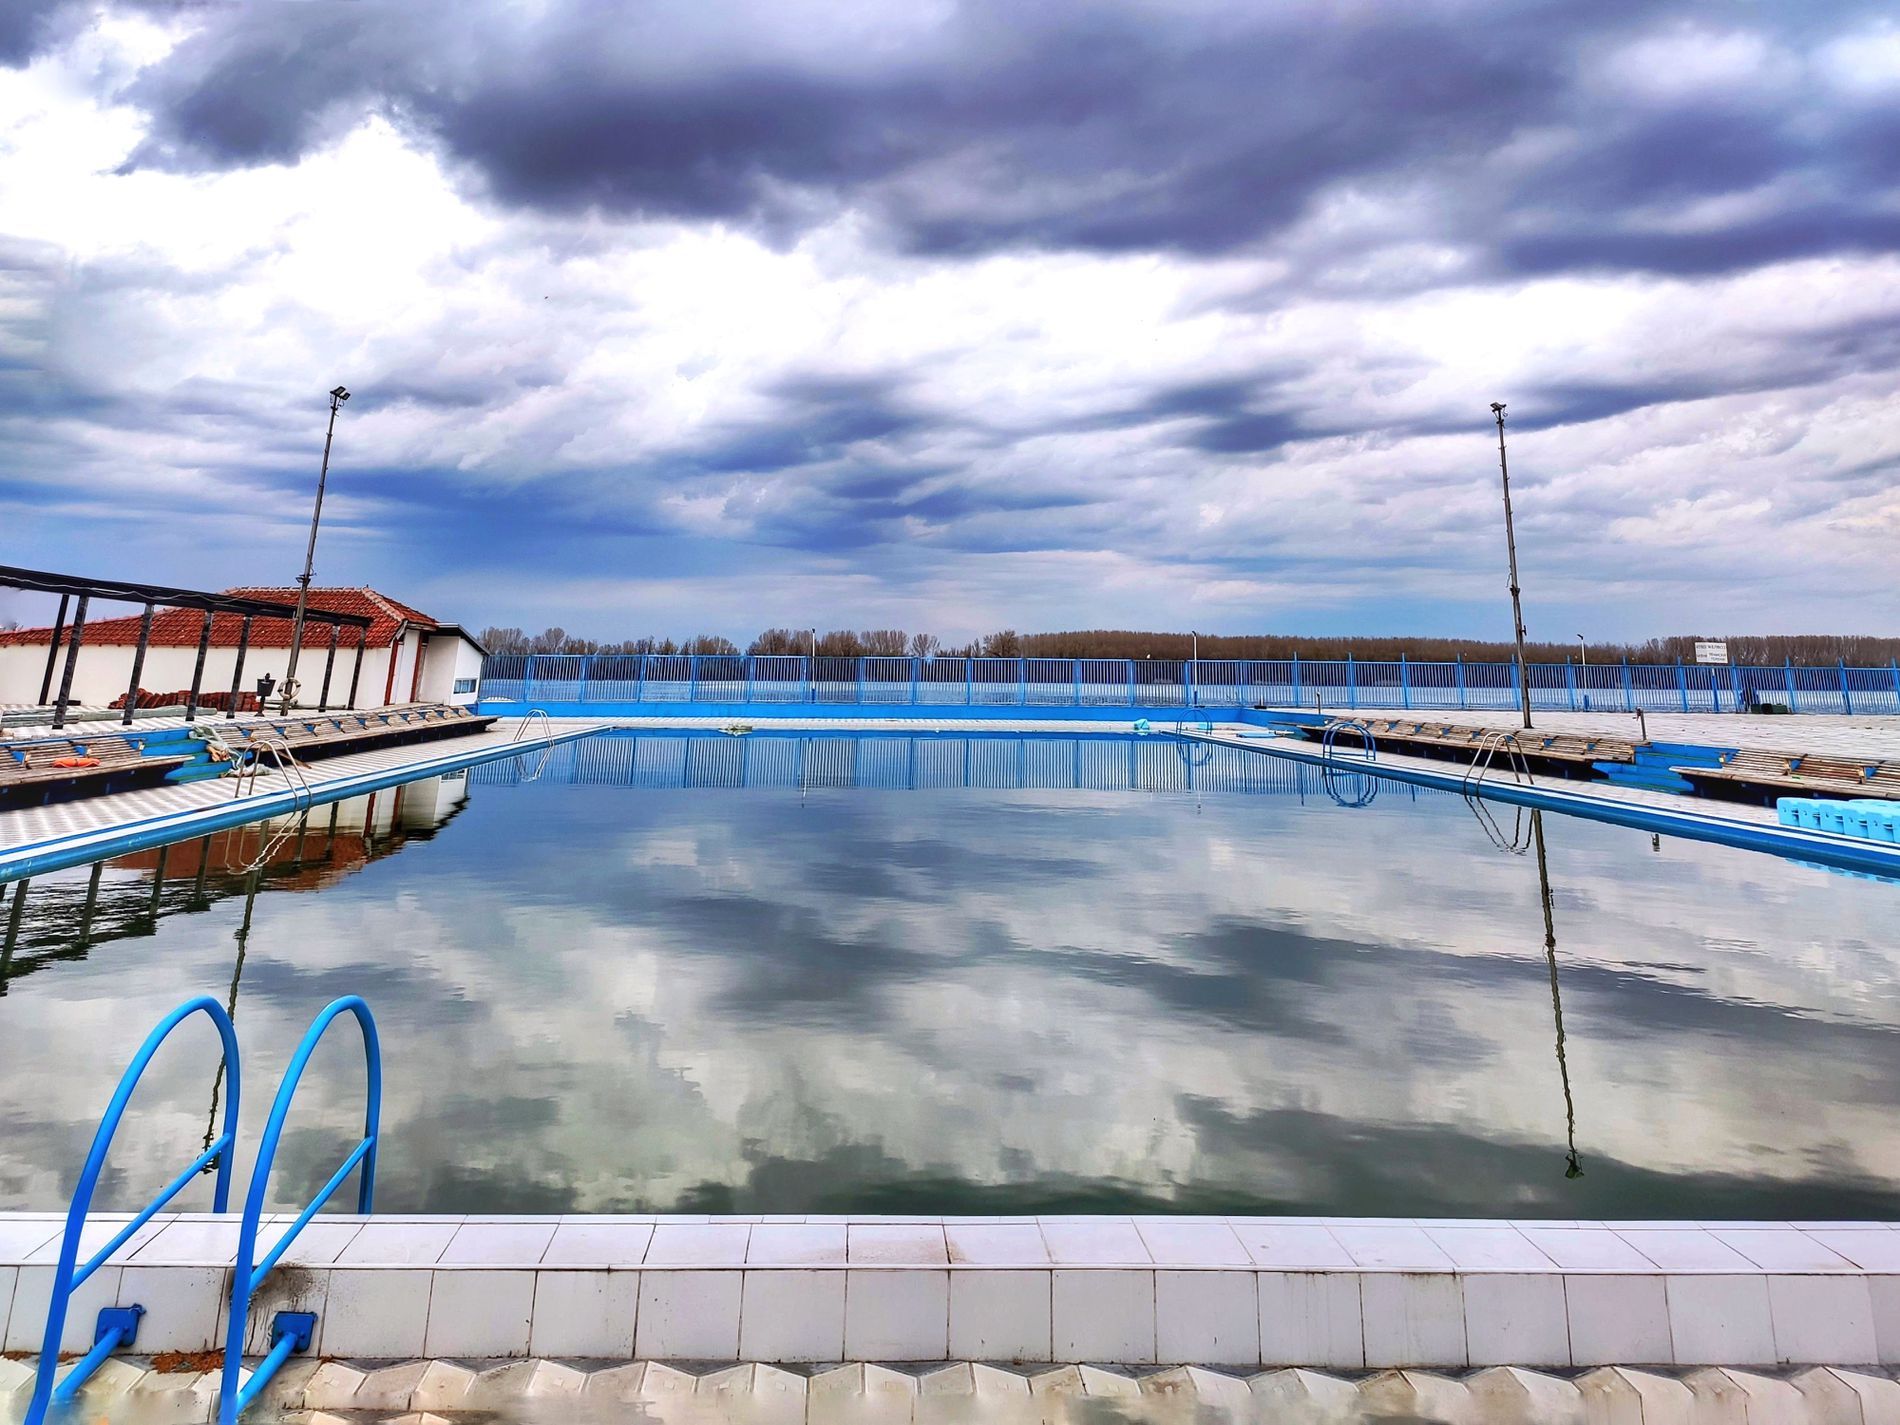
outdoor swimming pool
The photograph is of an outdoor swimming pool with cloudy sky reflected on its surface.
The pool is characterized by blue and white tiled edges and blue metal ladders.
In the background, a white building with a red roof is visible, along with some structural elements like poles.
A swimming pool captured from an eye level perspective, featuring perfect water reflection.
The color palette includes cool blues, gray-white clouds, and architectural white and red accents.
Style Architectural landscape photography.
Labels: Pool, Water, Swimming Pool, Outdoors, Nature, Aerial View, Scenery, Person, Waterfront, Sky, Floor, Architecture, Building, Hotel, ladder, pole, plants, fence, sign